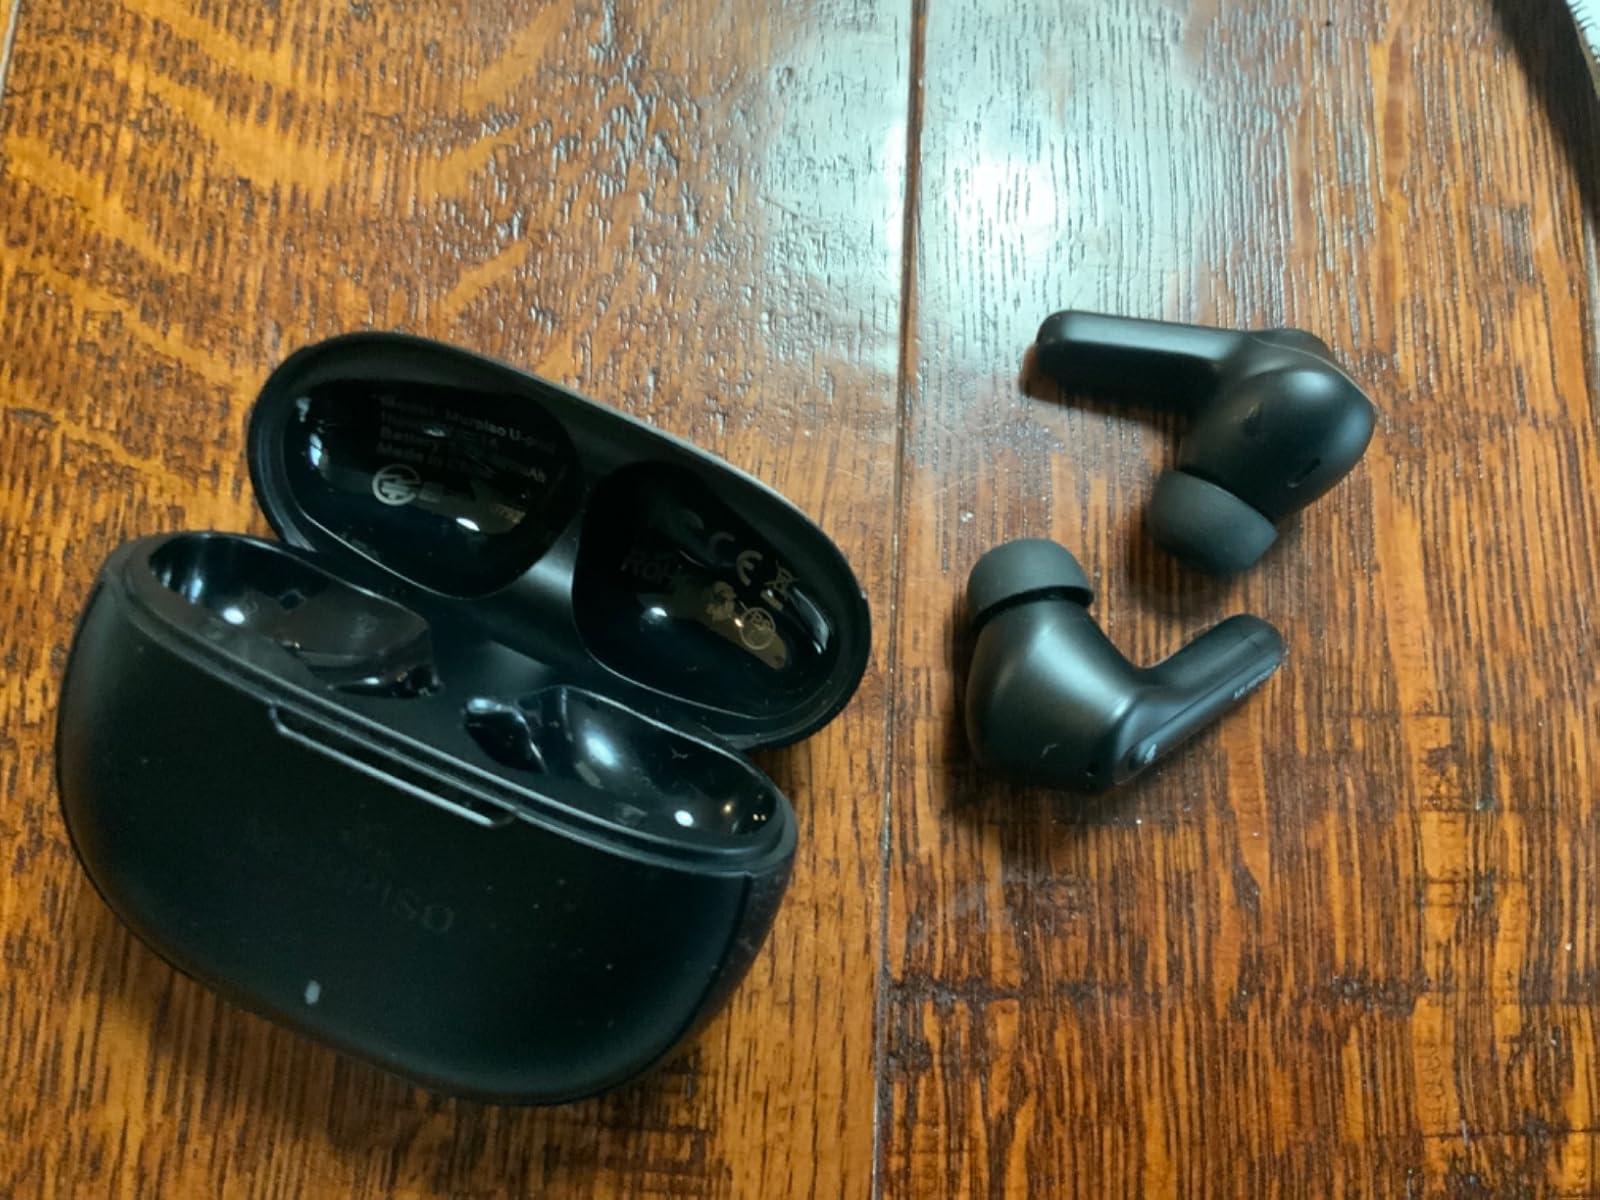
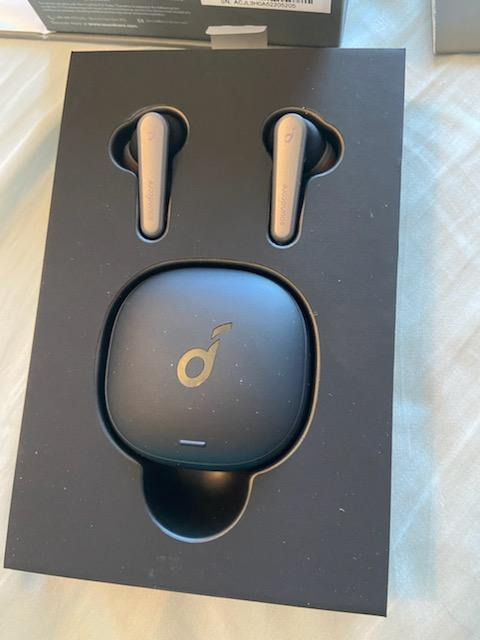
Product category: earbuds
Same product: no